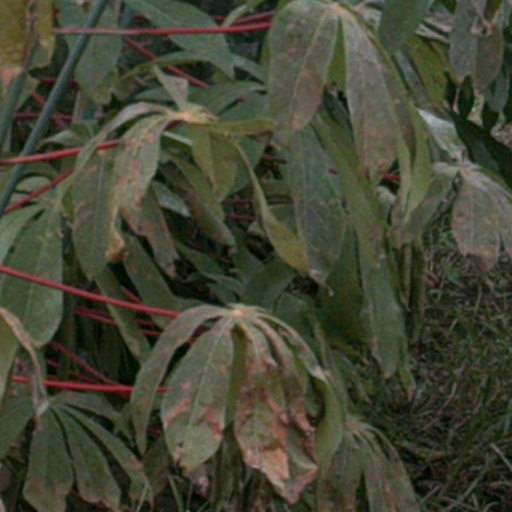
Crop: cassava